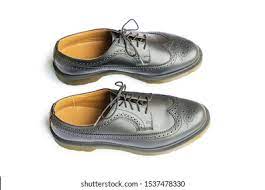
Label: Brogue